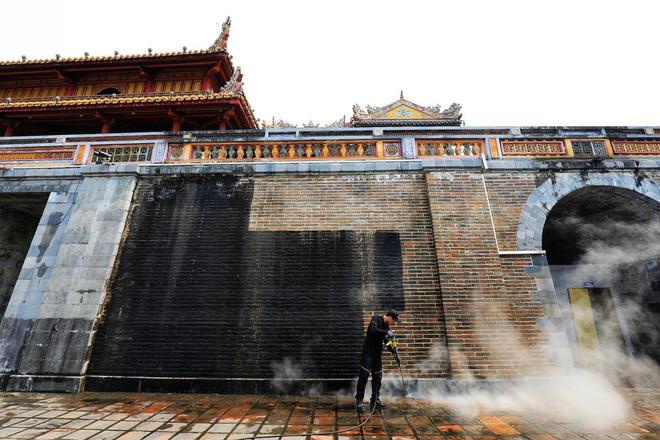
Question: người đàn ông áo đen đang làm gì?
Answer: đang phun nước làm sạch tường và nền